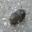
Label: shrew